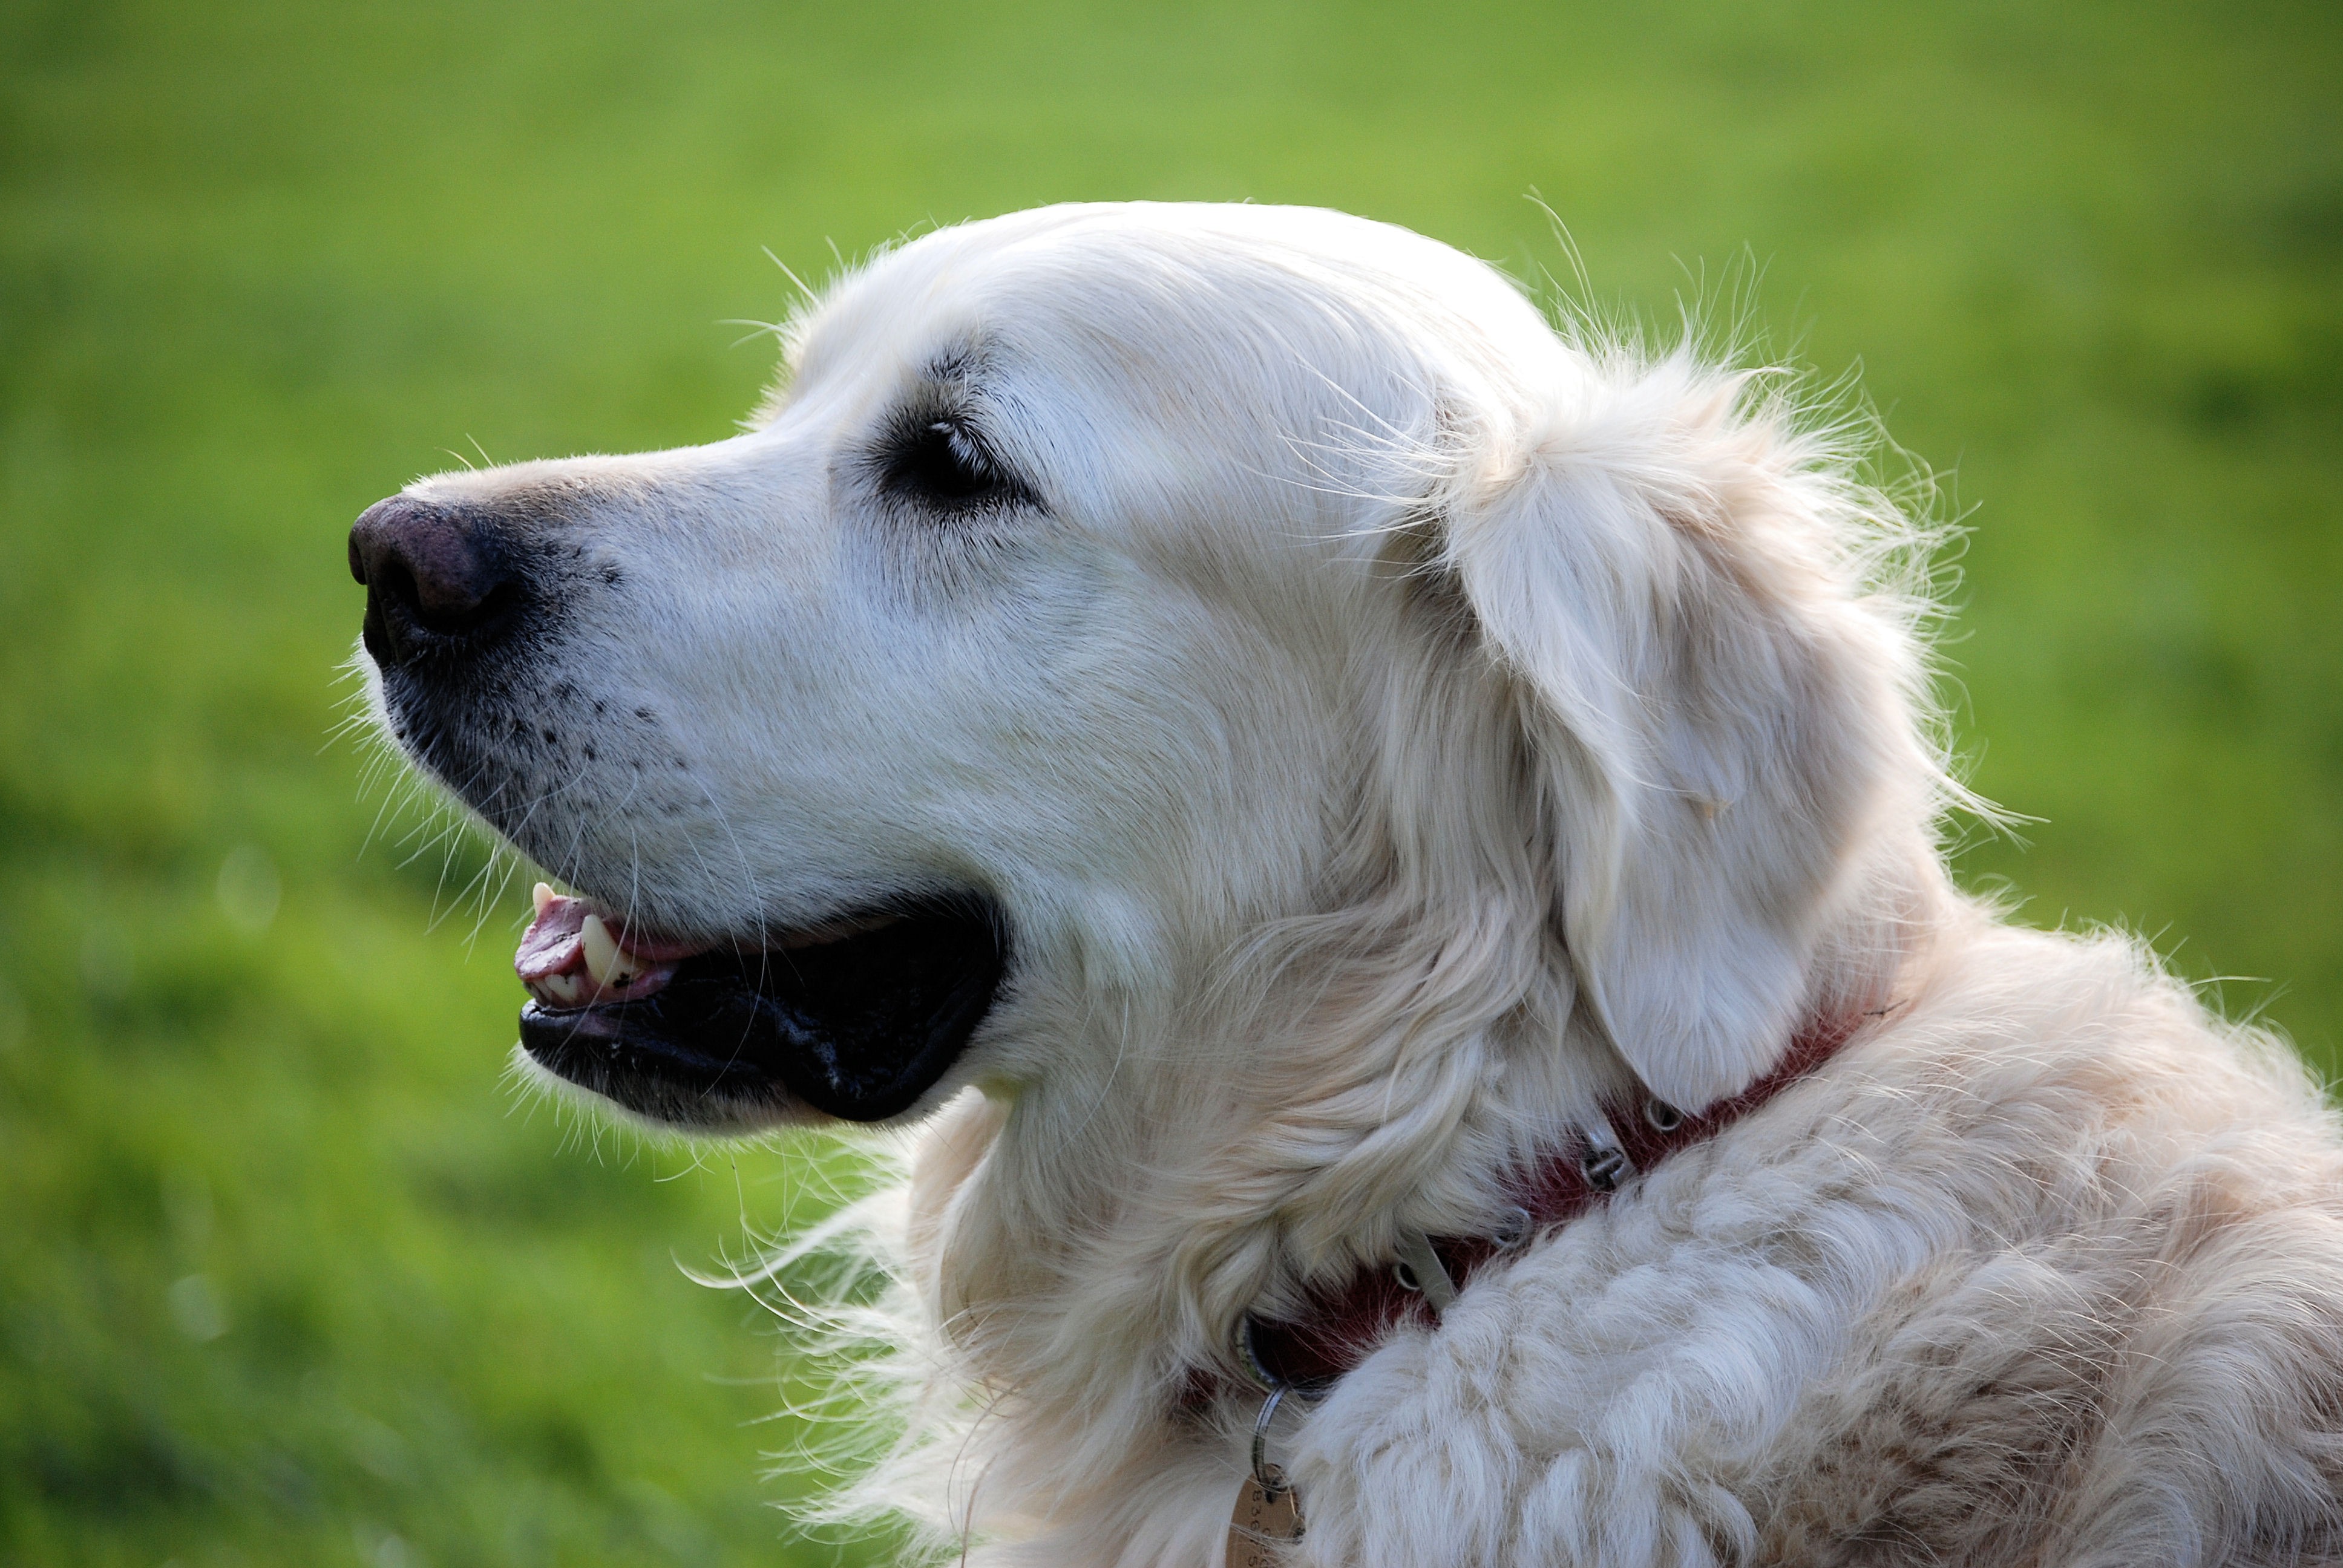
puppy, dog, animal, cute, canine, pet, fur, fluffy, mammal, close up, outdoors, golden retriever, vertebrate, dog breed, retriever, animal photography, dog like mammal, carnivoran, dog crossbreeds, slovak cuvac